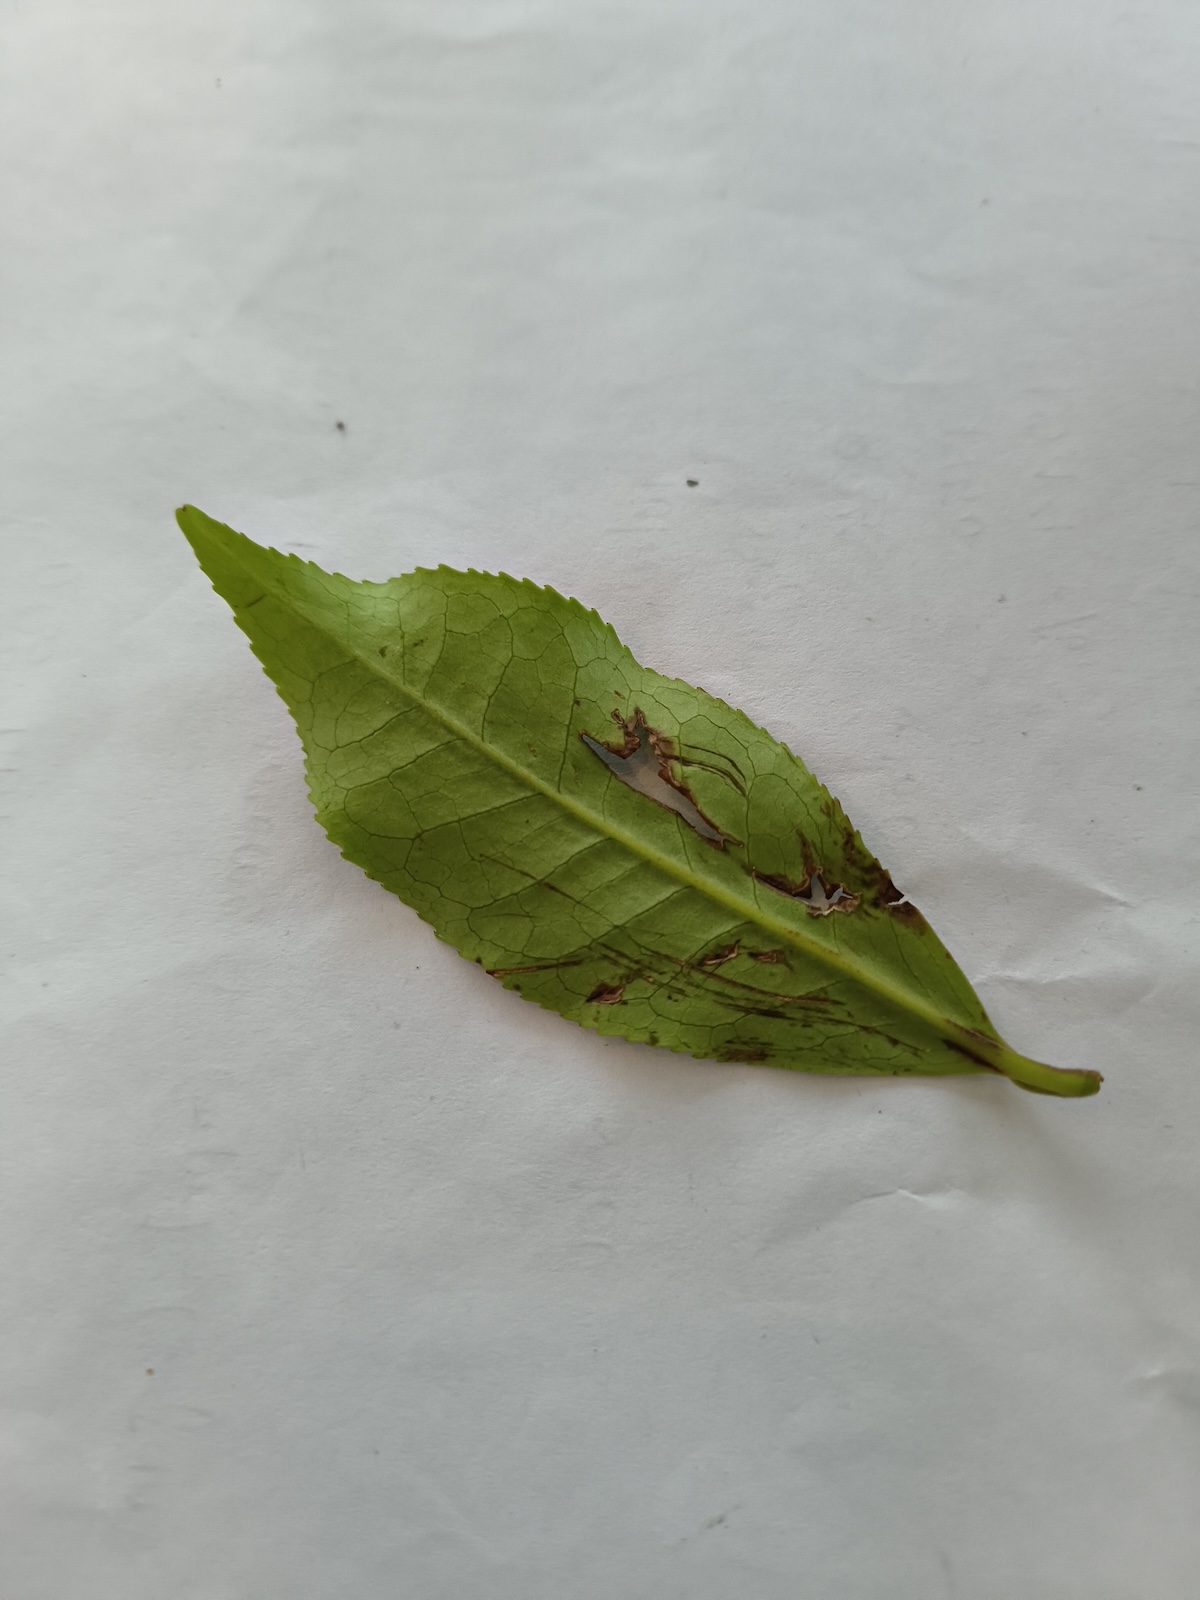
Label: Gray Blight